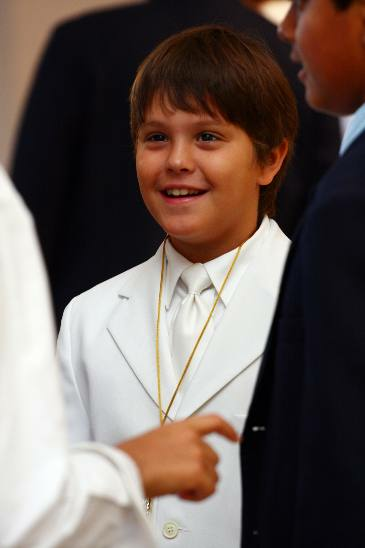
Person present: Yes